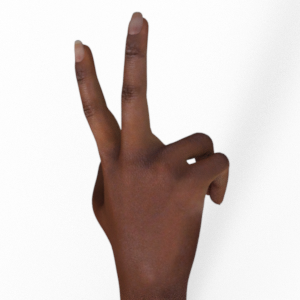
Label: scissors